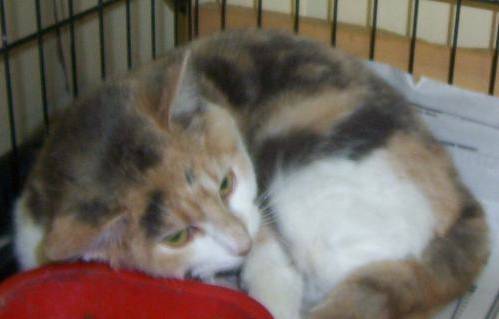
Label: cat